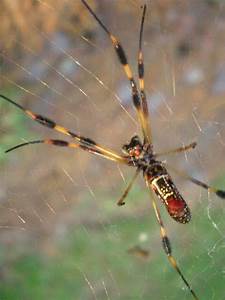
Label: spider